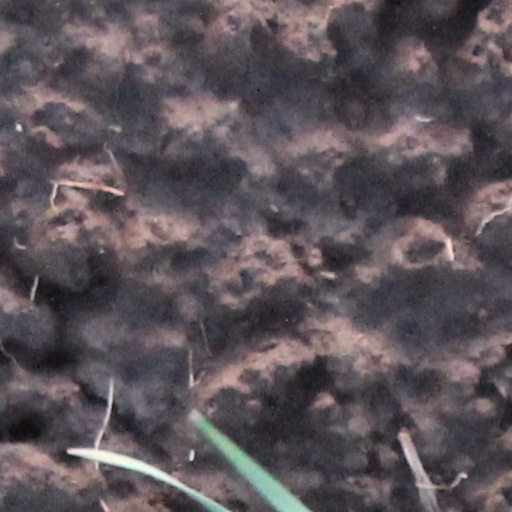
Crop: wheat